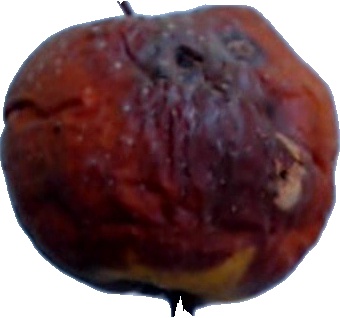
Label: apple_rotten_1